Cuthbert A. Pattillo

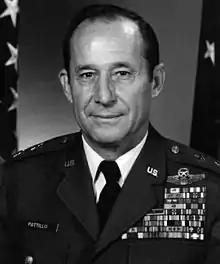

Cuthbert Augustus "Bill" Pattillo (June 3, 1924 – February 20, 2014) was a major general in the United States Air Force who served as director of plans and policy for the United States Readiness Command at MacDill Air Force Base. Patillo was well known in the aviation community as a pioneer in jet aerobatic demonstration teams and was highly decorated as a fighter pilot, serving in World War II and the Vietnam War, and was a founding member of the Thunderbirds, the US Air Force Air Demonstration Squadron.